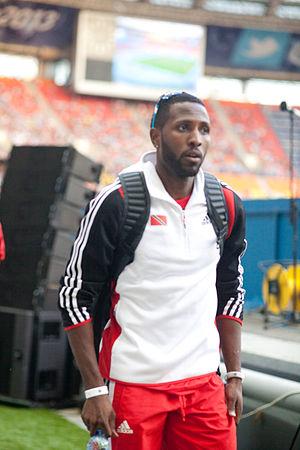
Richard Thompson, né le 7 juin 1985, est un athlète de Trinité-et-Tobago spécialiste du sprint, champion olympique du relais 4 x 100 m en 2008.